Wacław Rzewuski

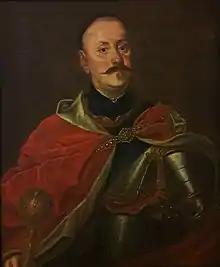
Portrait of Wacław Piotr Rzewuski as Field Hetman of the Crown, ca. 1752, National Museum of Lublin.

Wacław Piotr Rzewuski (1706–1779) was a Polish dramatist and poet as well as a military commander and a Grand Crown Hetman. As a notable nobleman and magnate, Rzewuski held a number of important posts in the administration of the Polish–Lithuanian Commonwealth.